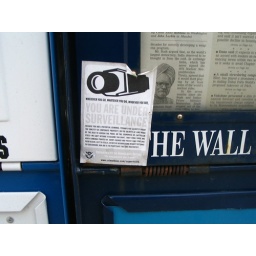
Yes we are and that's why almost nobody rocks street level fills in Chicago. Sucks.